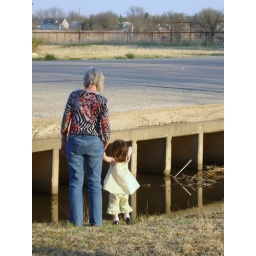
throwing rocks in the water